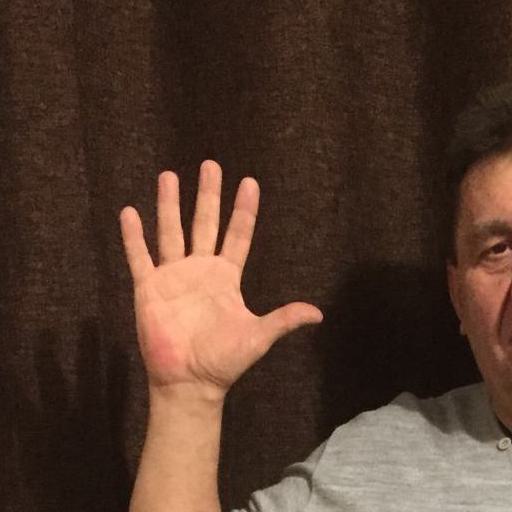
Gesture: palm